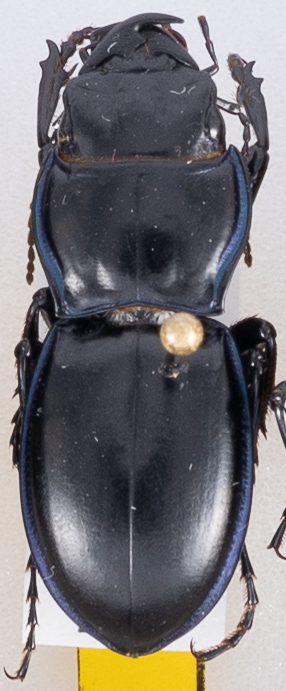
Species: Pasimachus californicus
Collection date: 2022-06-20
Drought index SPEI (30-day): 0.484
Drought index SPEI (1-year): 0.058
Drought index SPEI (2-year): -0.06